Darkness

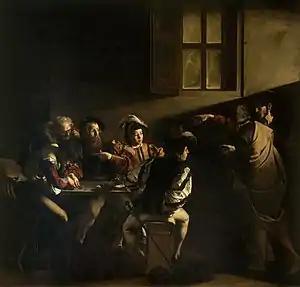
Caravaggio's "The Calling of St Matthew" uses darkness for its chiaroscuro effects.

Artists use darkness to emphasize and contrast the presence of light. Darkness can be used as a counterpoint to areas of lightness to create leading lines and voids. Such shapes draw the eye around areas of the painting. Shadows add depth and perspective to a painting.